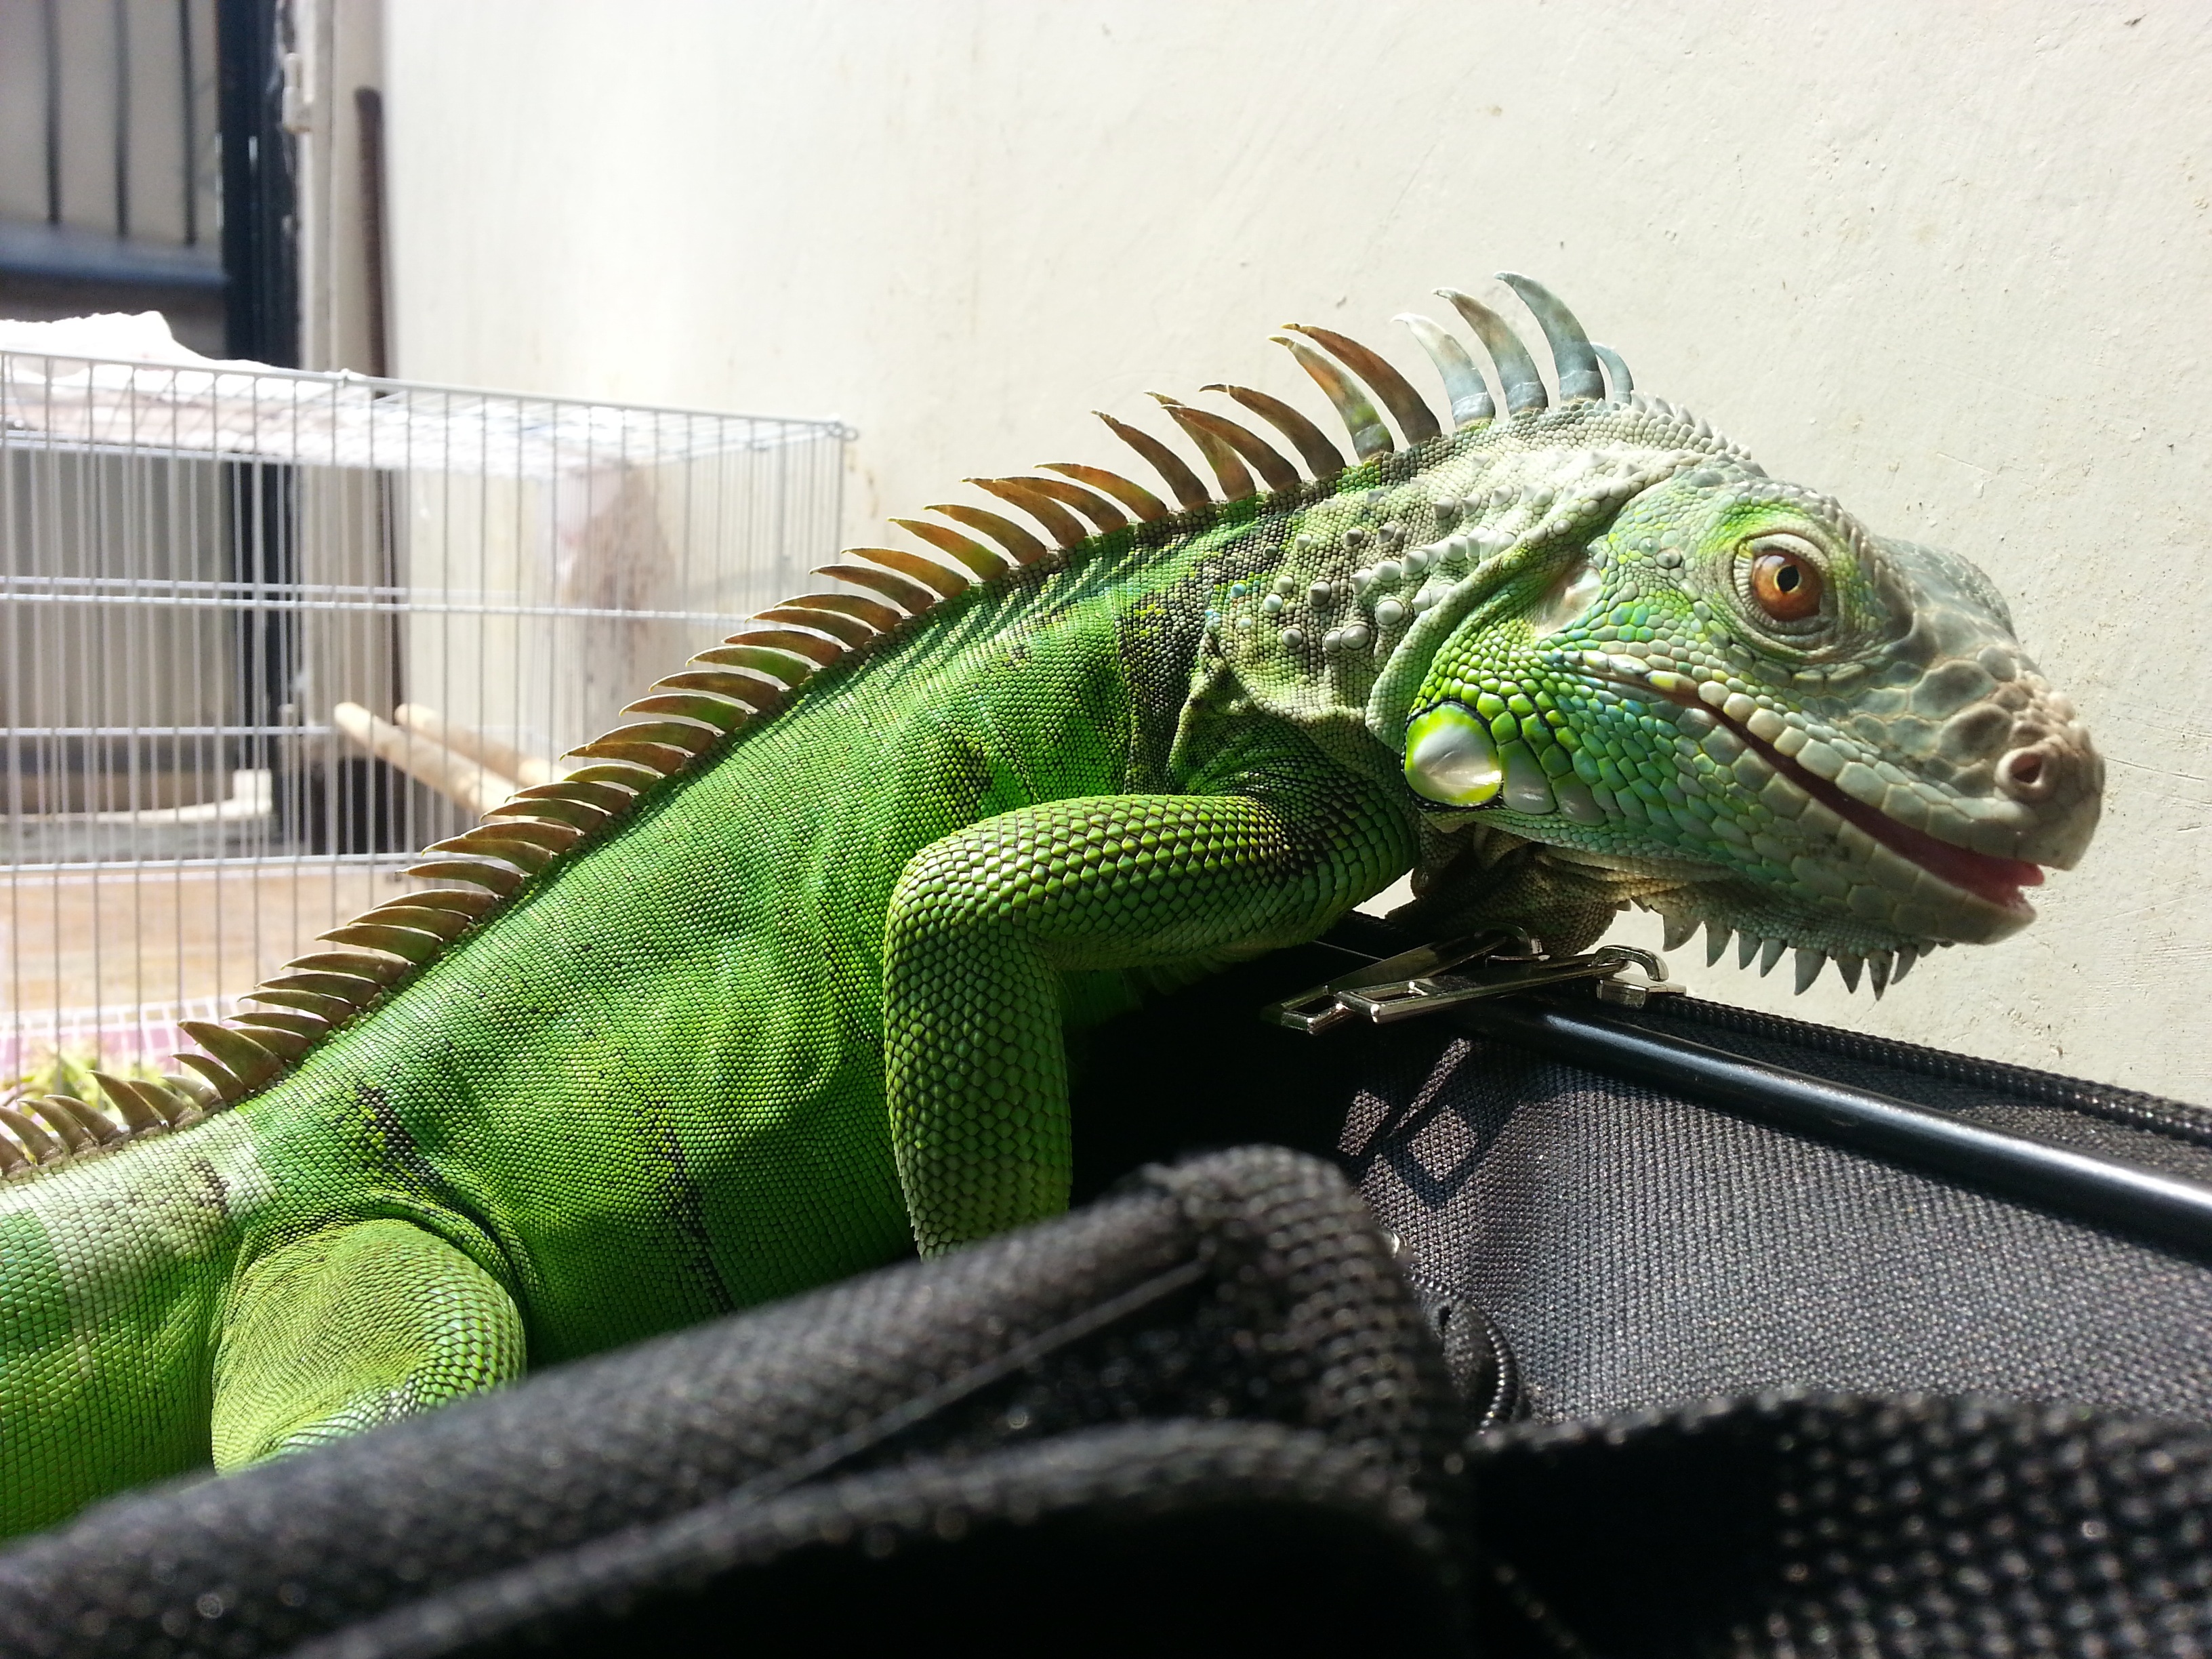
pet, reptile, iguana, fauna, lizard, chameleon, vertebrate, monsters, iguania, green iguana, scaled reptile, lacertidae